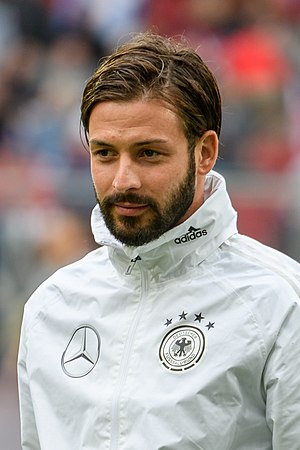
Marvin Plattenhardt
Marvin Plattenhardt, er en tysk fodboldspiller. Han spiller for Hertha Berlin i Bundesligaen.